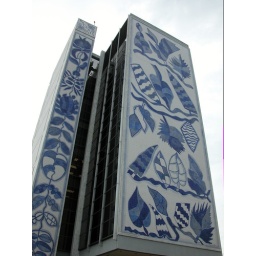
It's a monument in my childhood memories. This is the Bacardi building on Biscayne Blvd in Miami.